Secotan

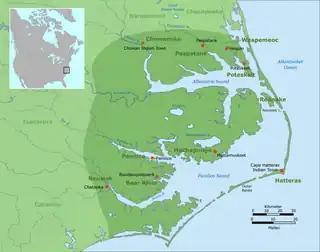
Distribution of Carolina Algonquian speaking peoples 1657 to 1795

The Secotan remained in the same area until 1644 or 1645, when colonists from Virginia Colony attacked them and drove them off in the last of the Anglo-Powhatan Wars. British settlement in the area increased soon afterward, and the land was officially transferred from the Virginia Colony to the Province of Carolina in 1665. Surviving Secotan descendants merged into the Machapunga.